Osprey Reef

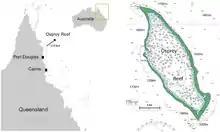
Bathymetric map of Osprey Reef, showing its location around from the northern part of the Great Barrier Reef

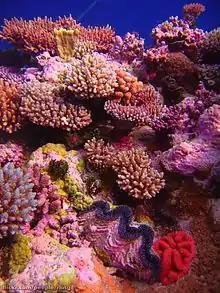
"Acropora" coral garden with giant clam at Raging Horn, Osprey Reef

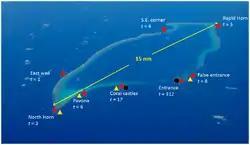
Osprey Reef from the air, showing nautilus detection sites used in a 1998–2008 study by Dunstan "et al."

Osprey Reef is a submerged atoll in the Coral Sea, northeast of Queensland, Australia. It is part of the Northwestern Group of the Coral Sea Islands. Osprey Reef is roughly oval in shape, measuring , and covers around . It has a perimeter of . The central lagoon is only deep.